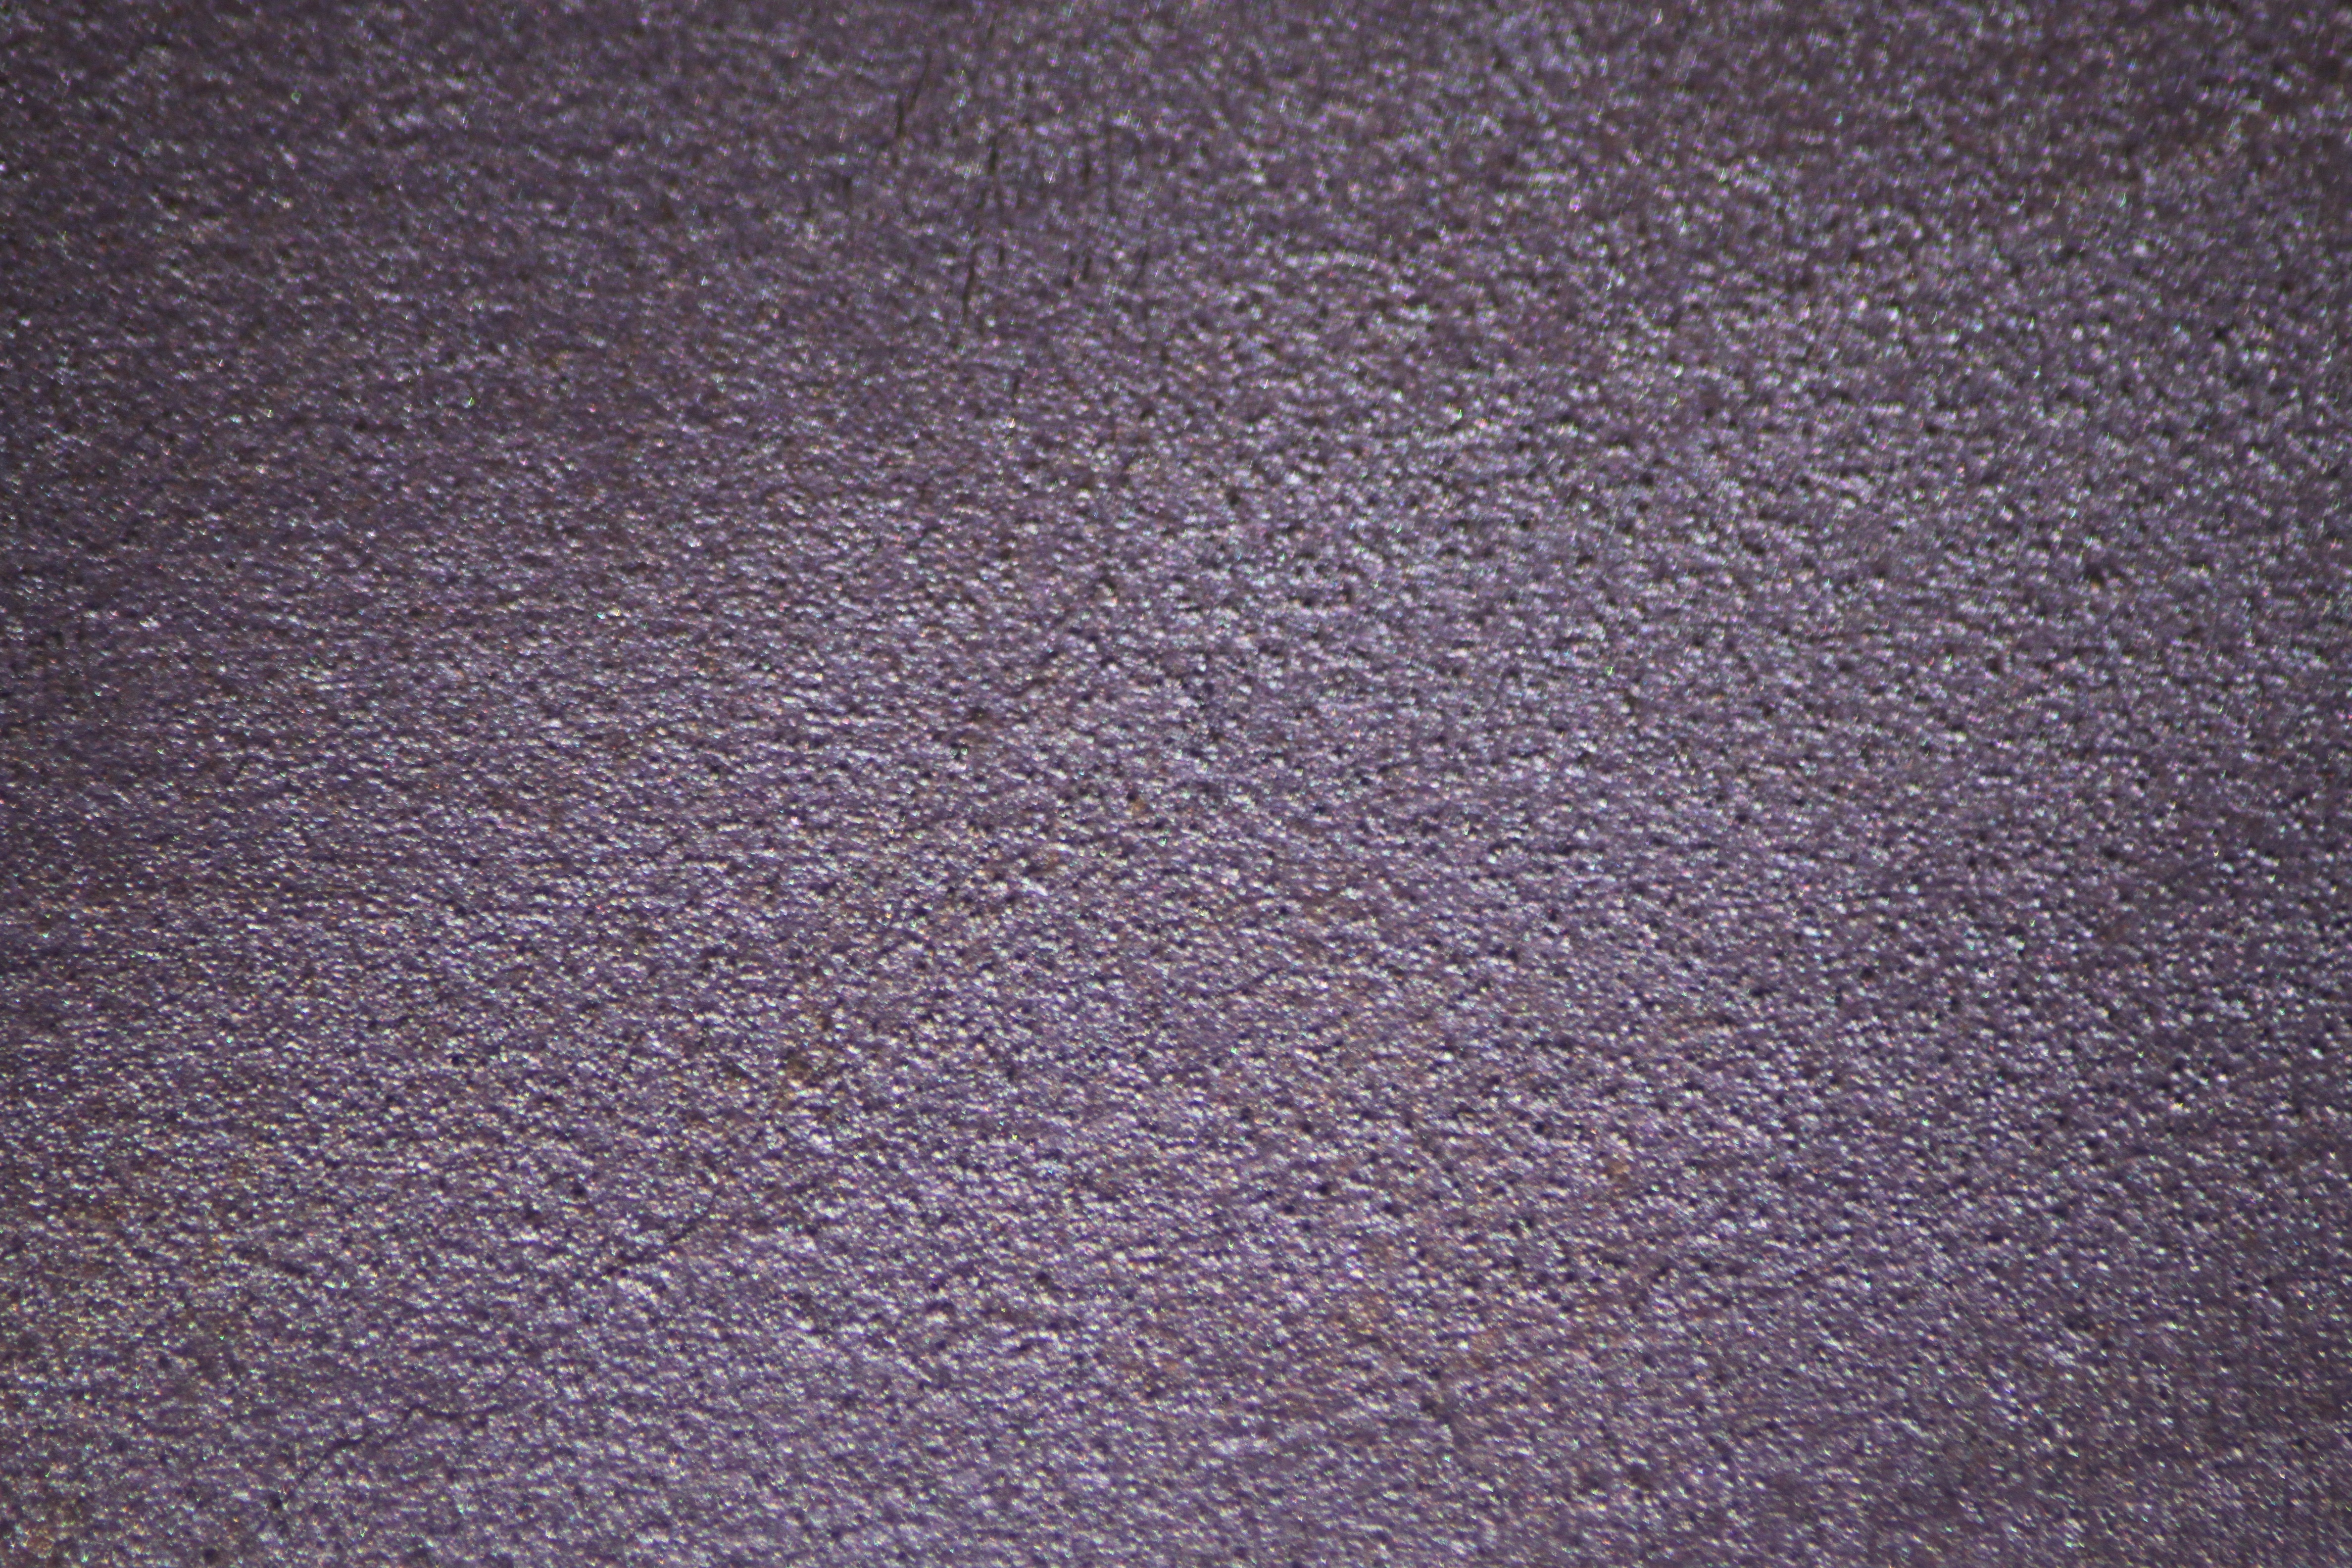
structure, texture, purple, floor, wall, asphalt, brown, soil, painting, surface, background, carpet, flooring, road surface, laminate flooring